Vitex rotundifolia

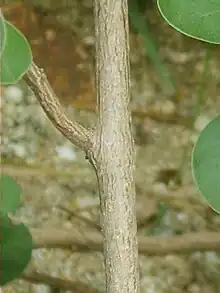

"Vitex rotundifolia" is a member of the family Lamiaceae and subfamily Viticoideae. The plant was originally described by the son of Carl Linnaeus, Carl Linnaeus the Younger The original description was published in "Supplementum Plantarum" in 1782. The generic epithet, "Vitex", is derived from the Latin "viere", meaning “to bind or twist” in reference to the rope-like stems produced by some species in the genus. The specific epithet, "rotundifolia", is derived from the Latin "rotundus", which means "round, spherical", and "folium", meaning "leaf.” This is a reference to the rounded character of the leaves.